James T. Elliott

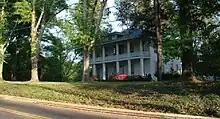
The Elliott House was built in Camden by U.S. Representative James Thomas Elliott. During the American Civil War, the house was requisitioned by Union General Frederick Salomon and housed, simultaneously, Elliott's own Confederate family and the war photographer Mathew Brady.

in 1857, Elliott constructed his Elliott House on West Washington Street in Camden. The Union Army General Frederick Salomon occupied the structure in 1864 during his stay in Camden. The family lived upstairs during the occupation. Their son, Milton Arteles Elliott, was a 13-year-old private in the Confederate States of America Army. Mathew Brady photographed their younger son, William Sells Elliott, on the front porch of the house.